Question: What is in the background?
Tambaya: Menene a bayan?
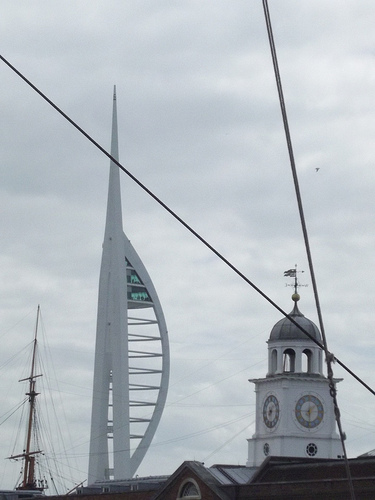
Answer: A ship.
Amsa: Jirgin ruwa.